Makonde art

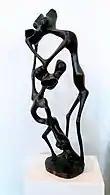
modern Shetani sculpture

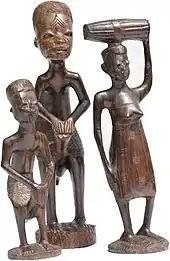
modern Binadamu sculptures

"Shetani" style woodcarvings (“devil” in Swahili) are expressions of Makonde mythology and spirits. This style uses the appearance of otherworldly physical traits, like large, distorted facial or body features, and sometimes of animals to signify the spiritual realm. The essence of Shetani is thought to take five forms: human, mammal, fish, bird, and reptile. In some sculptures, there are also culturally significant symbols, like a mother's breasts or calabashes, used to carry water.